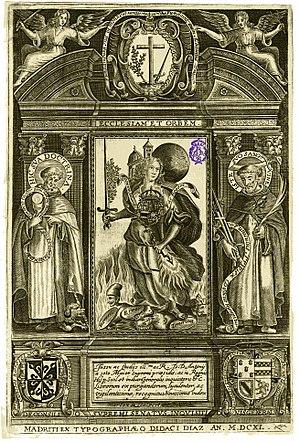
Martin Droeshout ou Martin Droeswoode est un graveur britannique d'origine flamande.